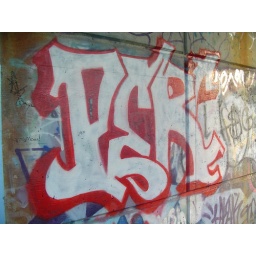
Physical Education Rock under the railroad bridge